Rajneeti (2017 film)

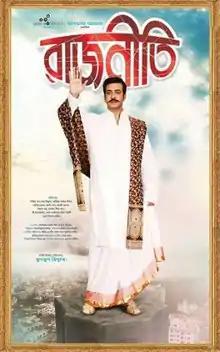
Official first look poster

Rajneeti is a 2017 Bangladeshi political thriller film. The film was directed by Bulbul Biswas and produced by Ashfaq Ahmed under the banner of Arrow Motion Arts. The film's story and screenplay were written by Bulbul Biswas and dialogue by Delowar Hossain Dil. It features Shakib Khan, Apu Biswas, Anisur Rahman Milon, Sadek Bachchu, Amit Hasan in lead roles. The film soundtrack is composed by Habib Wahid, Fuad al Muqtadir and Pritam Hasan. It was released on June 26, 2017, on the occasion on Eid al-Fitr in Bangladesh.